List of The Simpsons comics

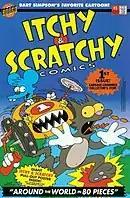
Cover to the first issue of "Itchy & Scratchy Comics".

Itchy & Scratchy Comics was a short-lived series, and one of the four original series released in late 1993 with the start of Bongo Comics. The first issue was released on November 29, 1993, and only two more issues were released after that as well as one special edition, called "Itchy & Scratchy Holiday Hi-Jinx". The comics tried to expand on two characters that really did not need any expanding, and the readers thought Itchy and Scratchy was best in short, violent bursts and that full-length stories only took away from the visceral shock of the cartoon, so the comic book series was canceled in 1994. Itchy & Scratchy continue to be featured in "Simpsons Comics" as short stories while Simpsons family members are watching TV.